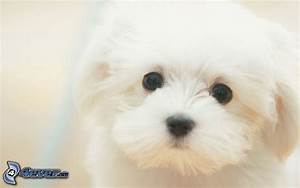
Label: dog